George Maltese

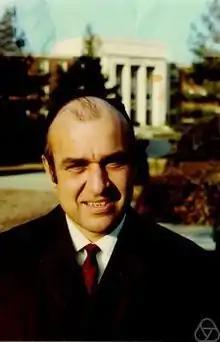
George Maltese

George John Maltese (June 24, 1931 in Middletown, Connecticut – October 23, 2009 in Middletown, Connecticut) was an American mathematician whose primary field of research was functional analysis.